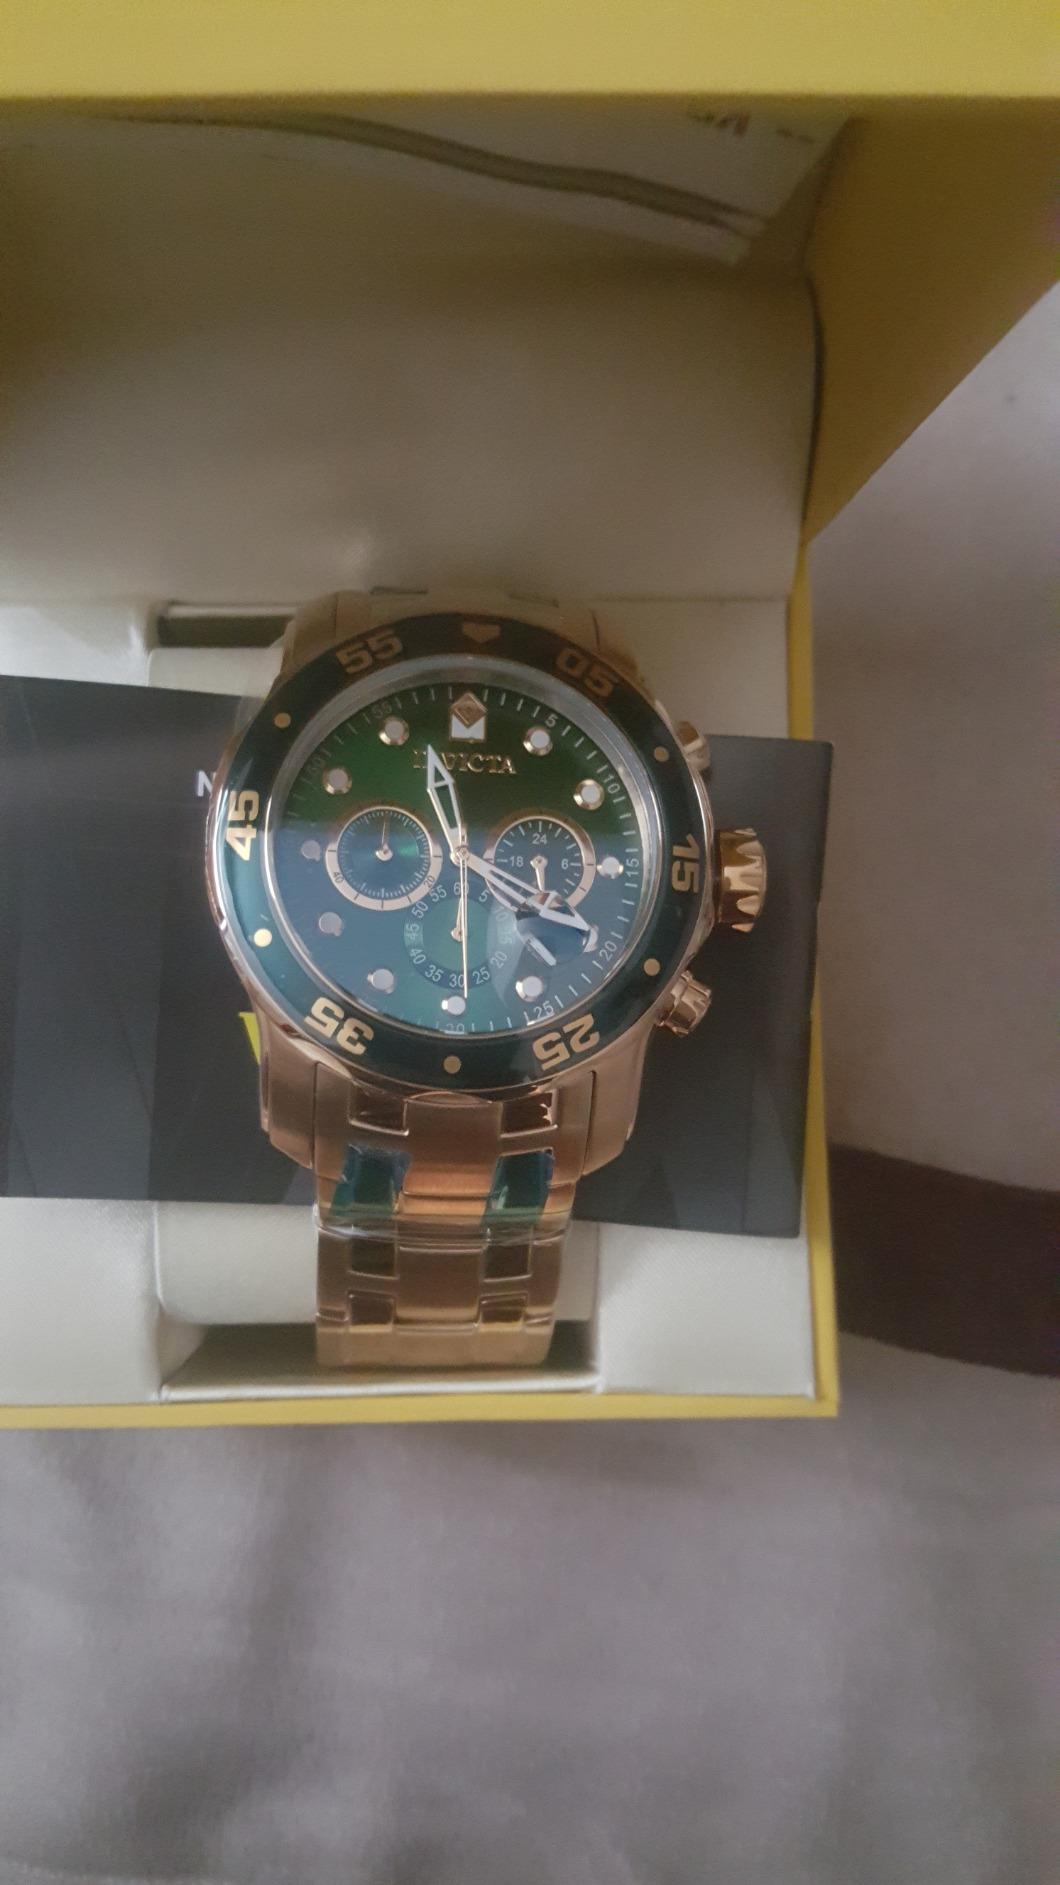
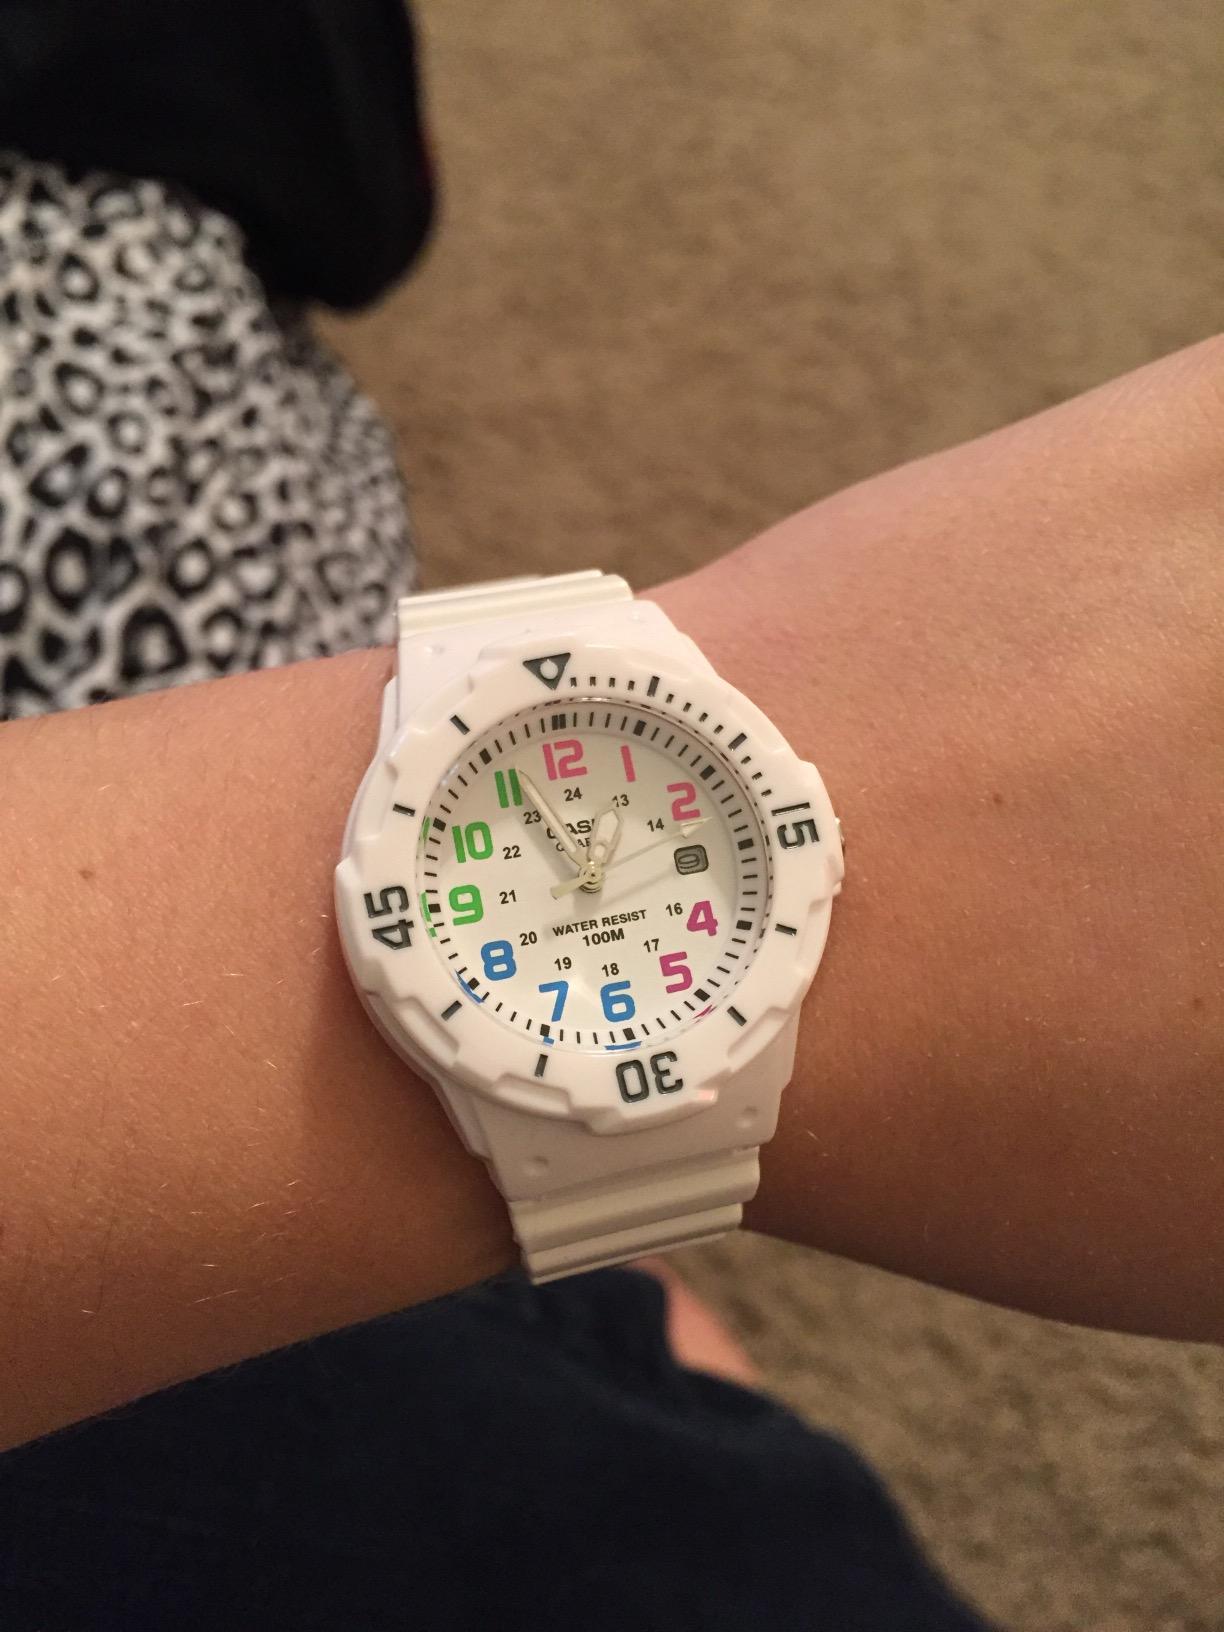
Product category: accessories_watch
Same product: no